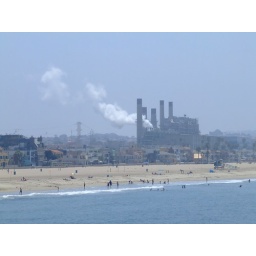
The water processing plant near Hermosa Beach